List of massacres of Indigenous Australians

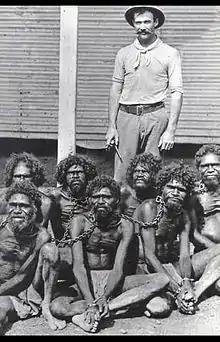
Aboriginal Australians in chains at Wyndham prison, 1902

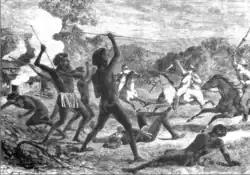
Illustration of the Myall Creek massacre, 1838.

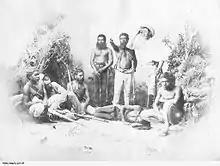
Constable William Willshire (standing) and Constable Erwein Wurmbrand (resting) with their Native Police troopers

Records in the early days in Port Phillip were sparse and unclear, and the level of resistance to the European settlers and other aspects of Aboriginal culture before this is a source of continuing investigation. It is estimated that massacres by white settlers resulted in the death of approximately 11% of the Aboriginal population between 1836 and 1851.